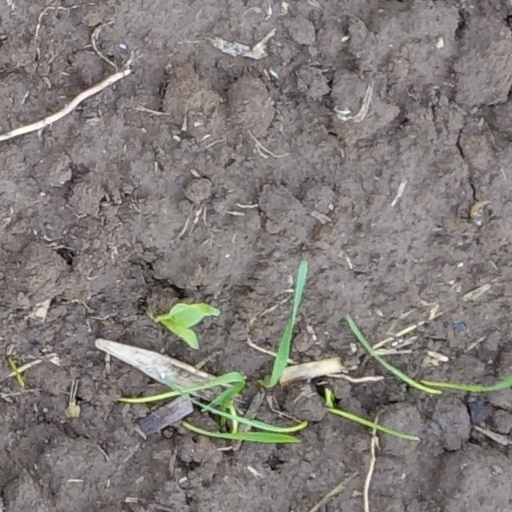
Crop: wheat